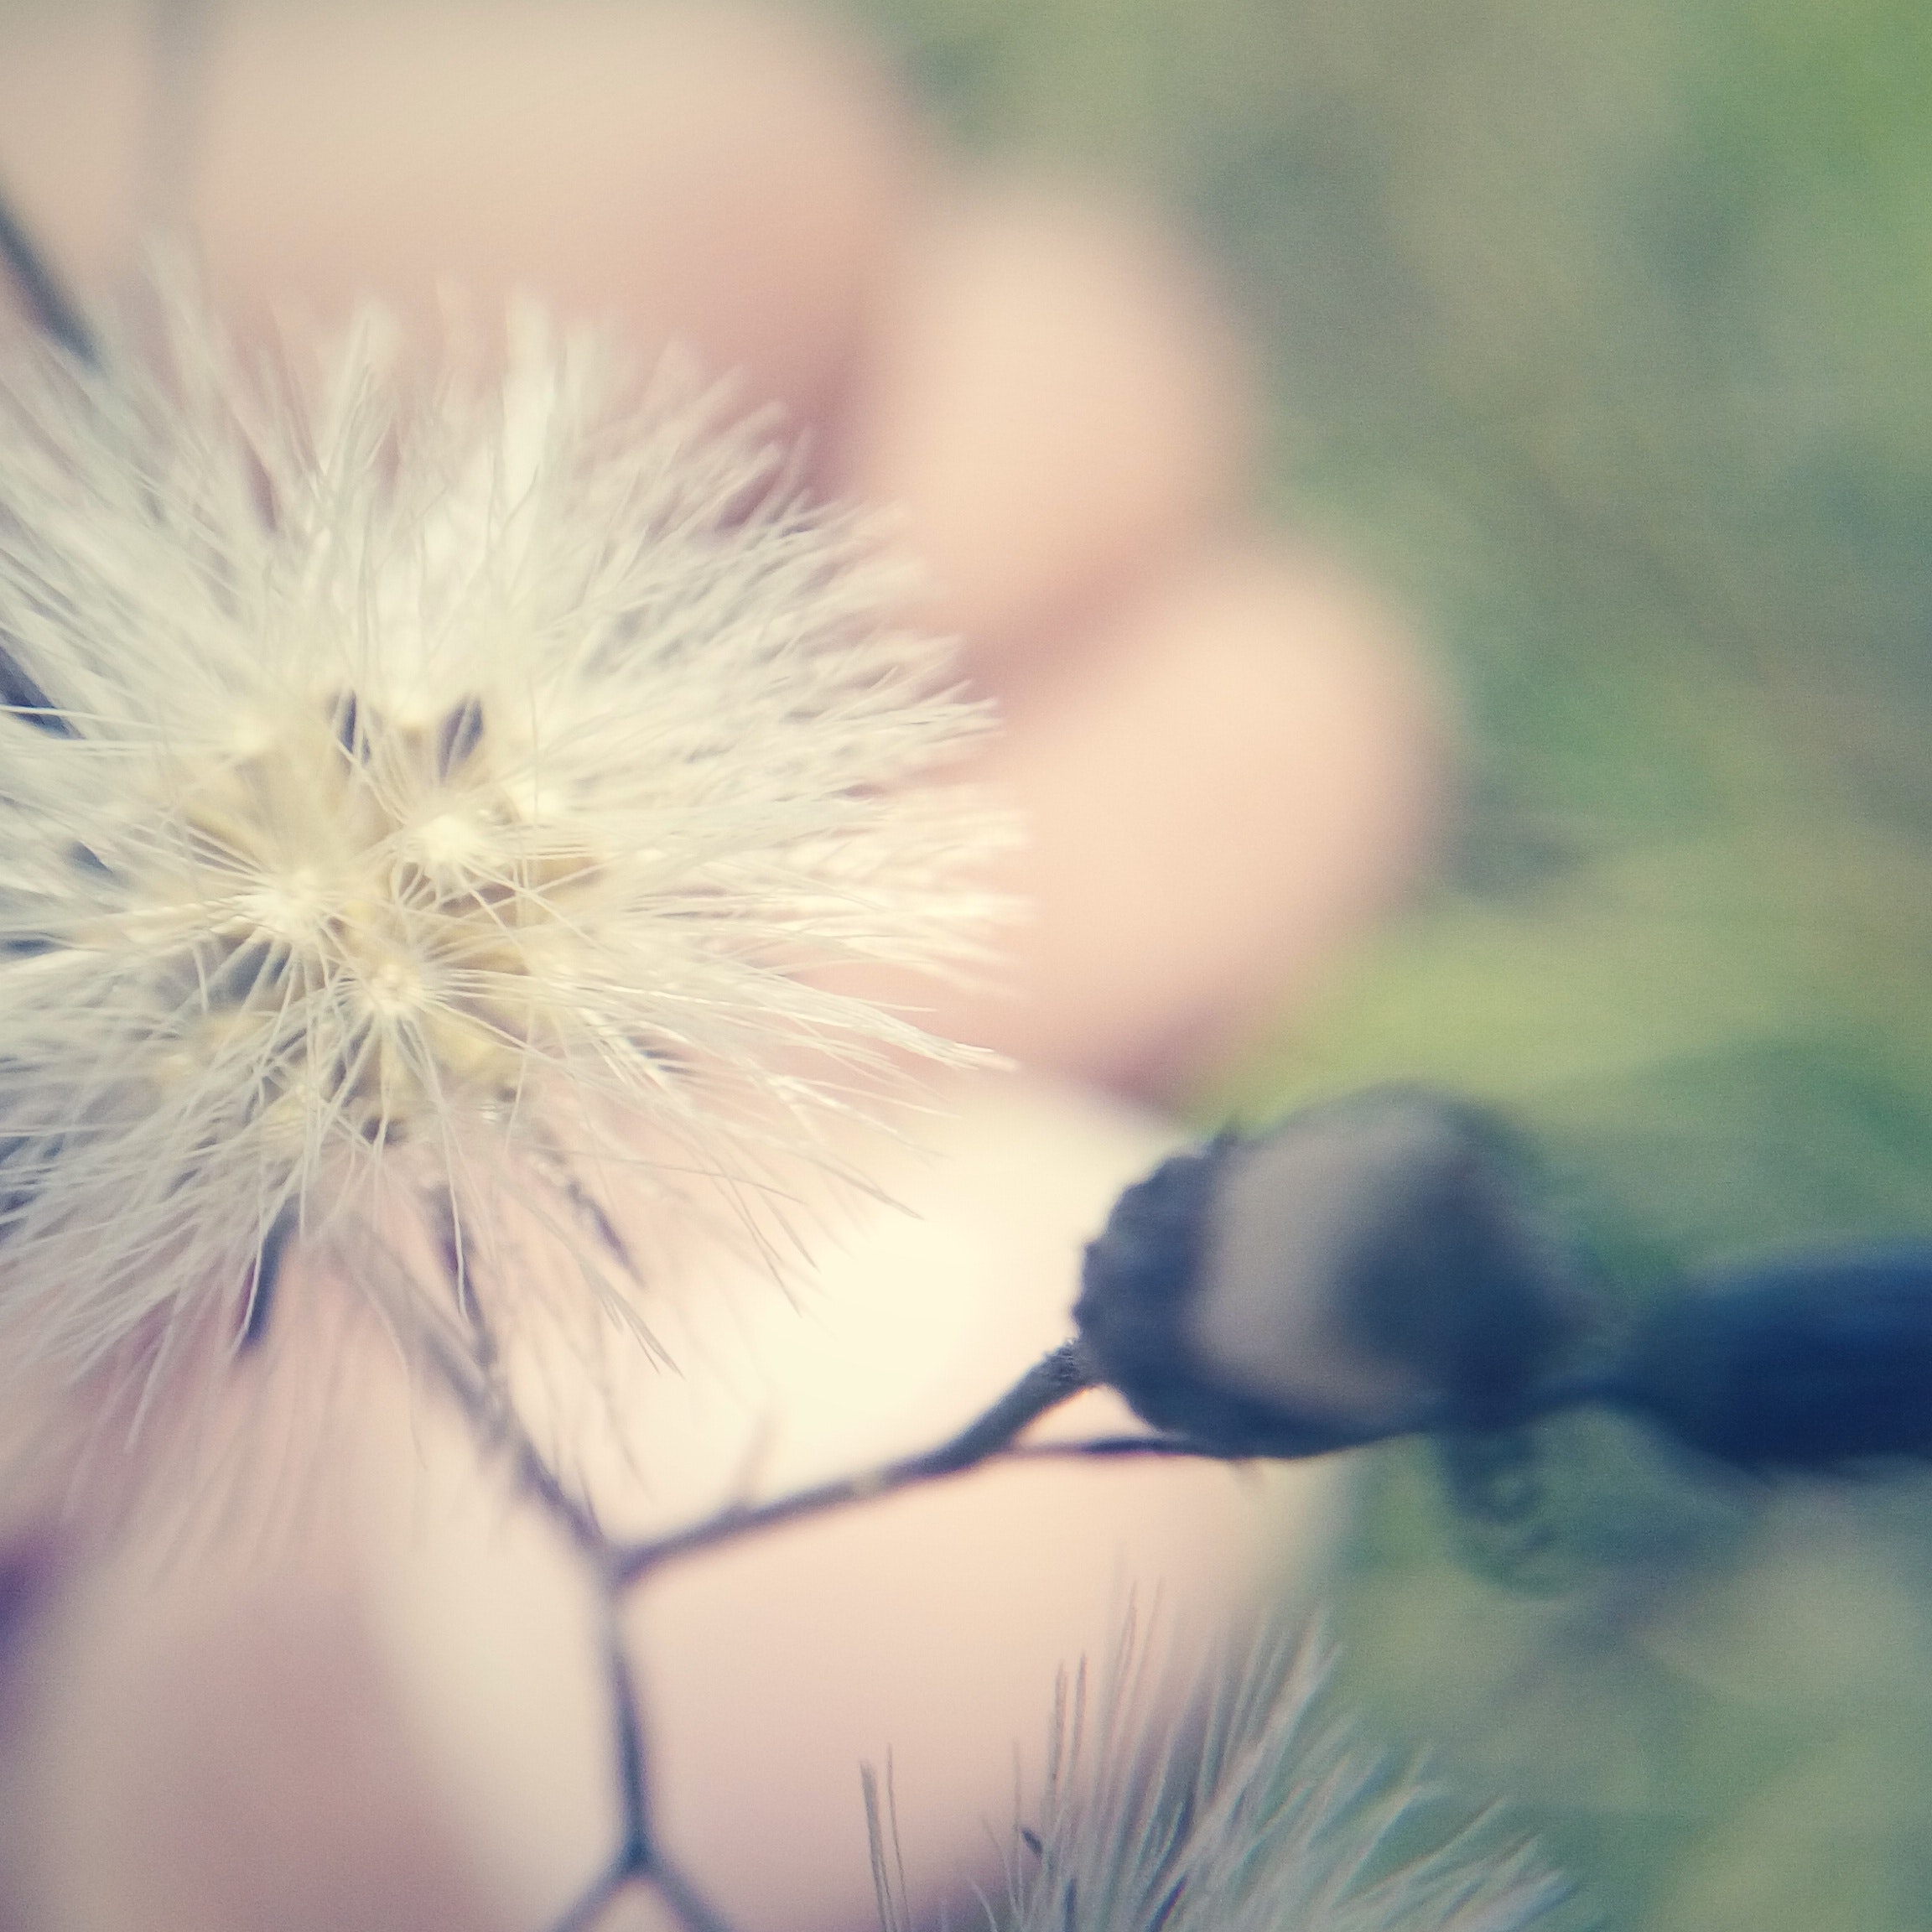
dandelion, nature, flower, plant, close up, macro photography, spring, botany, pollen, sky, grass, photography, petal, plant stem, wildflower, flowering plant, daisy family, cloud, asterales